Bomb disposal

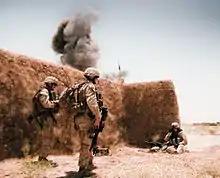
U.S. Marines conducting a controlled detonation of improvised explosive devices in Afghanistan

The eruption of low intensity conflicts and terrorism waves at the beginning of the 21st century caused further development in the techniques and methods of bomb disposal. EOD operators and technicians had to adapt to rapidly evolving methods of constructing improvised explosive devices ranging from shrapnel-filled explosive belts to 100 kg bombs. Since improvised explosives are generally unreliable and very unstable they pose great risk to the public and especially to the EOD Operator trying to render them safe. Therefore, new methods like greater reliance on remote techniques such as advanced remotely operated vehicles similar to the British Wheelbarrow or armored bulldozers evolved. Many nations have developed their own versions such as the D7 MCAP and the armored D9R.